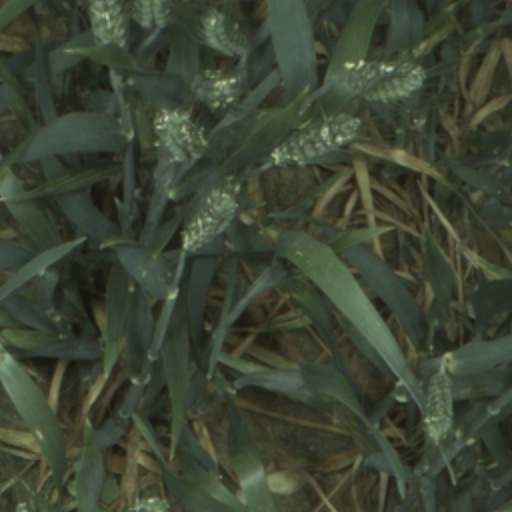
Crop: wheat